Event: Nepal Earthquake
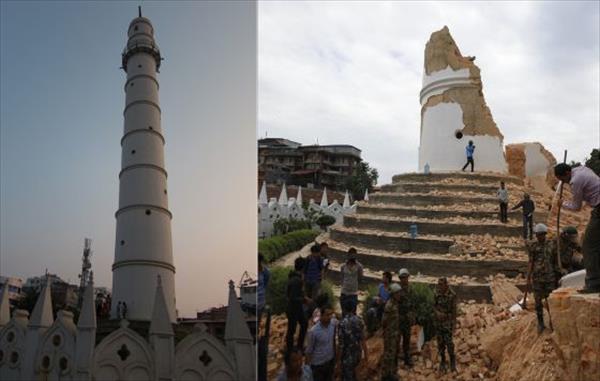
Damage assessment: damage